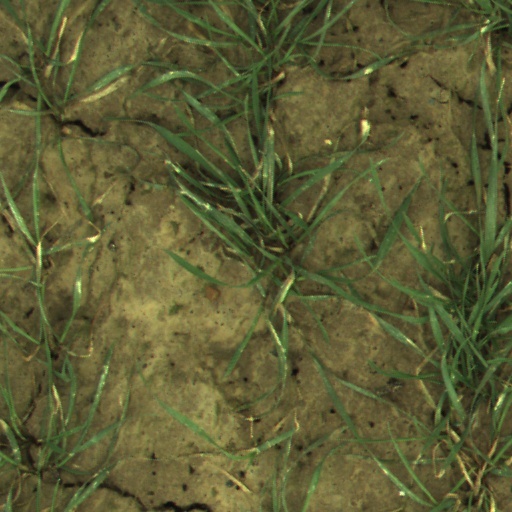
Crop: wheat